58th Grand Bell Awards

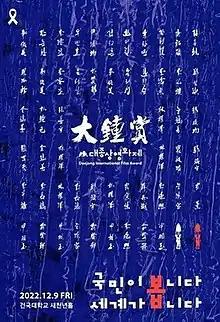
Official poster

The 58th Grand Bell Awards, also known as Daejong International Film Awards, is determined and presented annually by The Motion Pictures Association of Korea for excellence in film in South Korea. The Grand Bell Awards were first presented in 1962 and have gained prestige as the Korean equivalent of the American Academy Awards. The 58th Daejong International Film Festival was originally scheduled to be held in mid-June, but was postponed for December 2022. The ceremony was held at the New Millennium Hall, Konkuk University in Seoul on December 9, 2022. Hosted by Kim Tae-hoon and Kang Na-yeon, it was aired live on ENA, YouTube and Twitter.